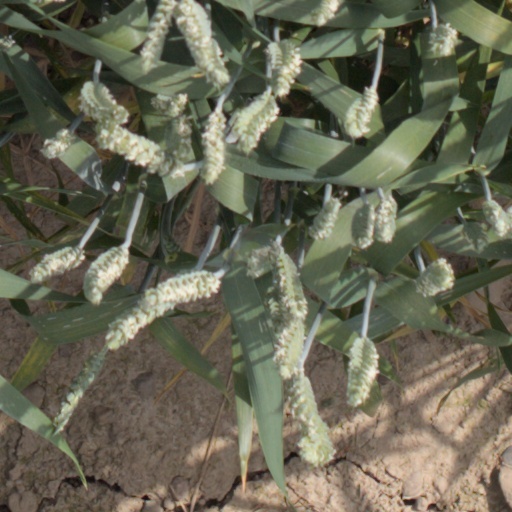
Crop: wheat